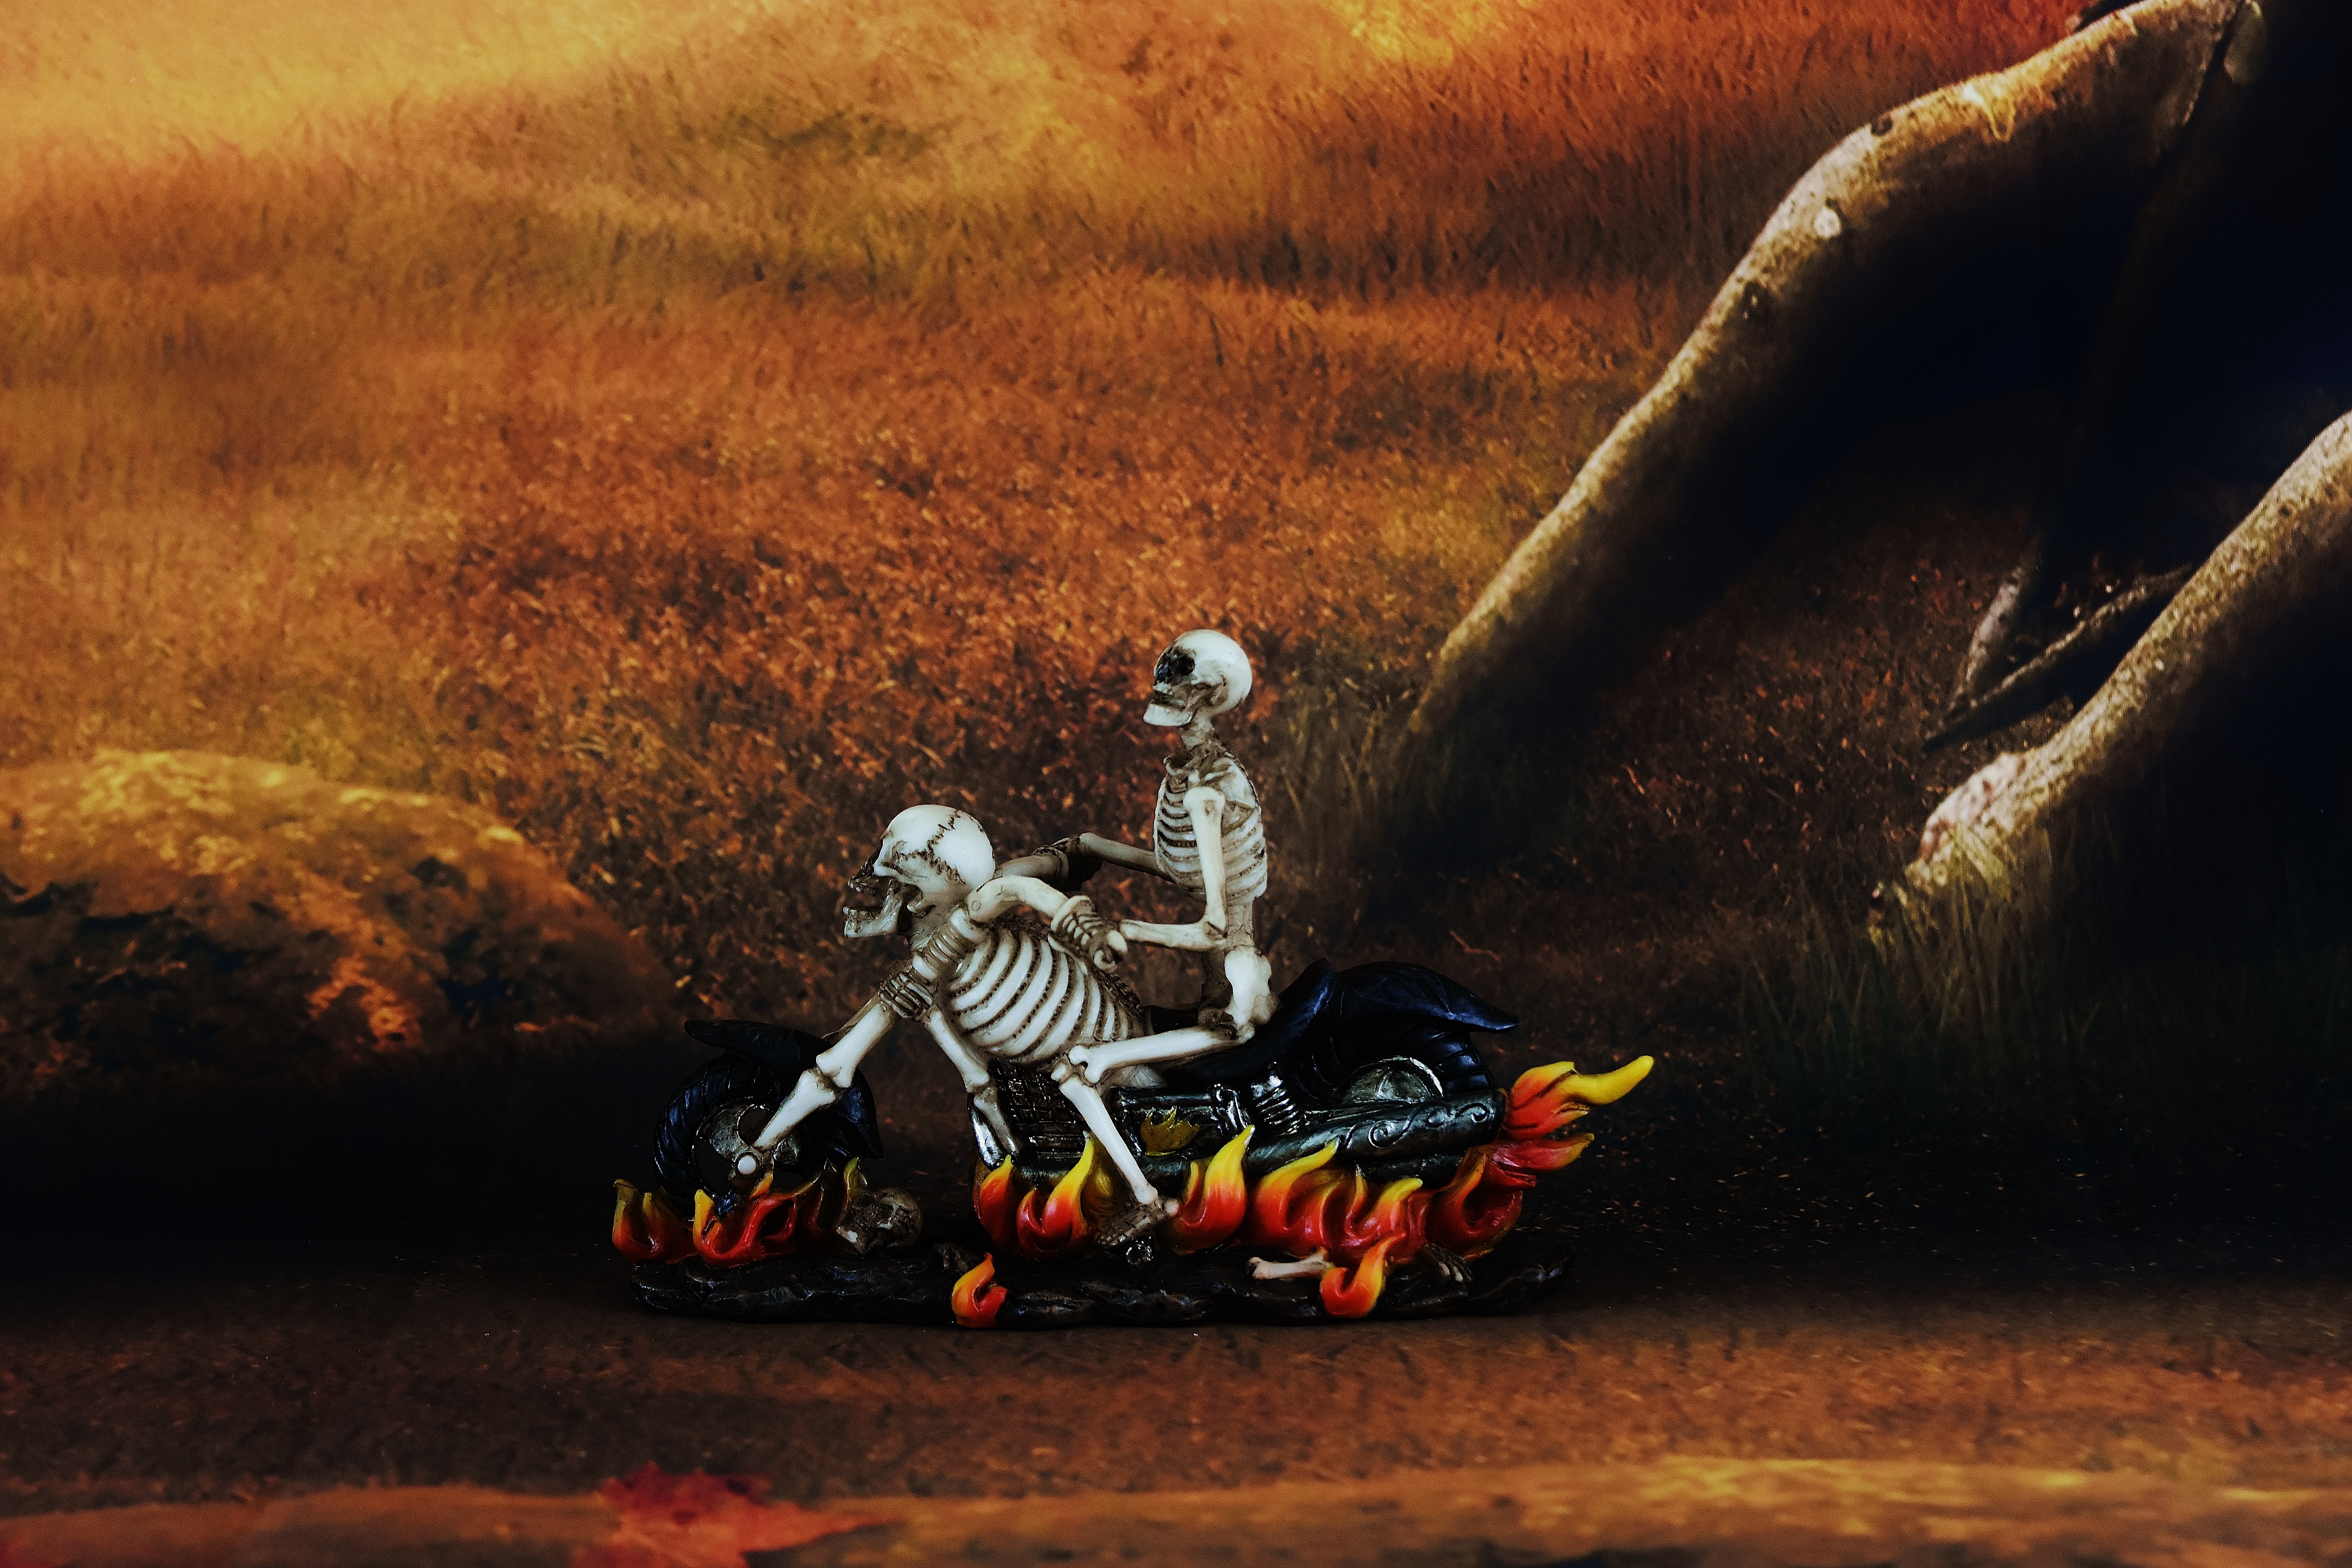
bicycle, mystical, vehicle, motorcycle, motocross, darkness, extreme sport, mountain bike, racing, creepy, gloomy, skeleton, motorsport, biker, freeride, screenshot, computer wallpaper